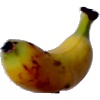
Label: banana_lady_finger